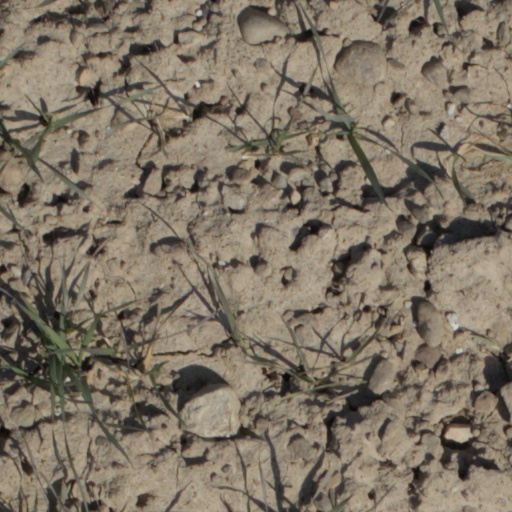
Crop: wheat